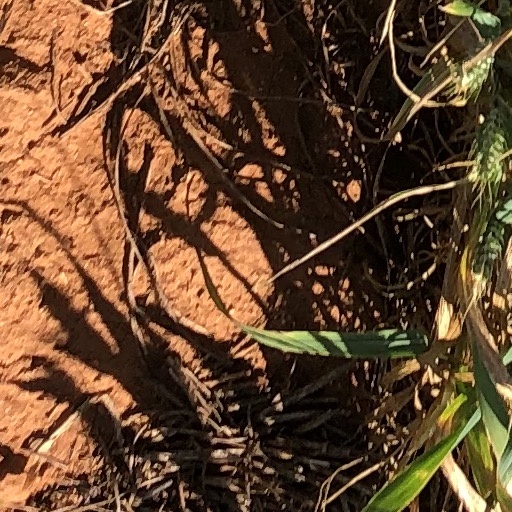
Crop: wheat